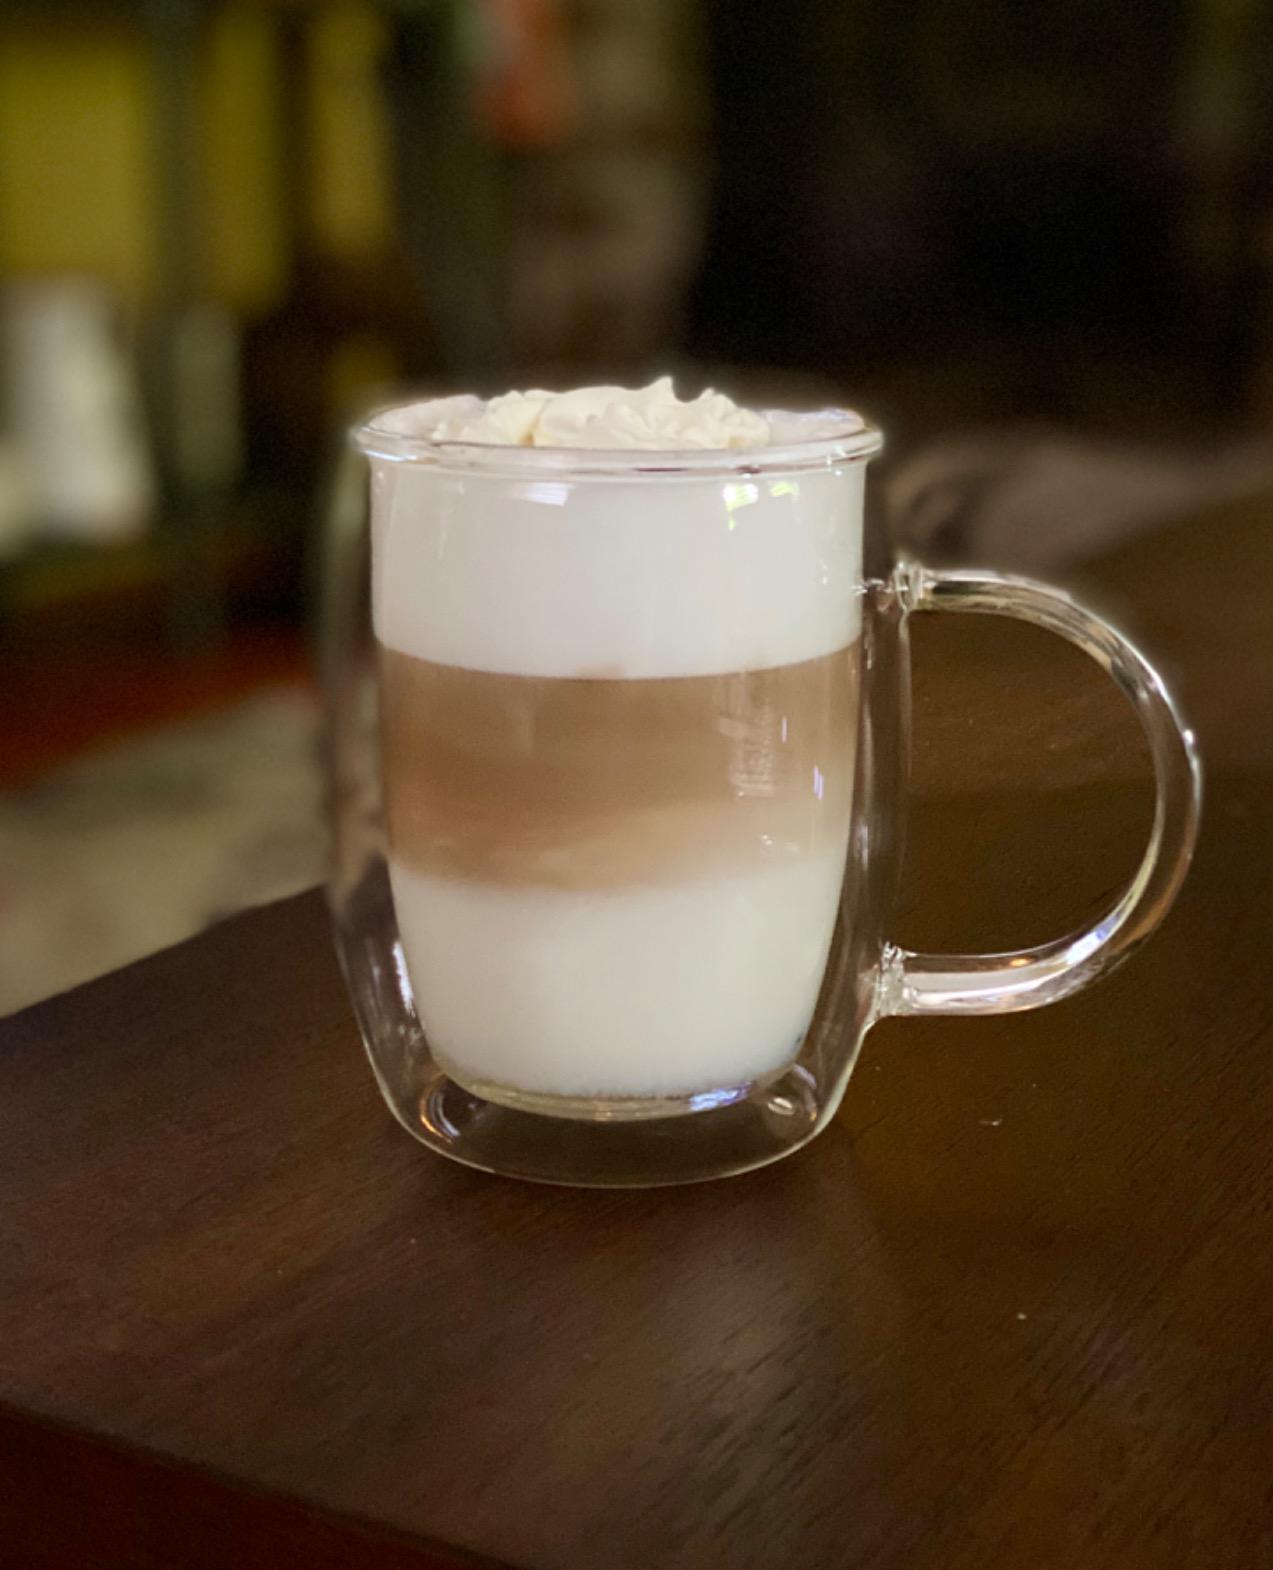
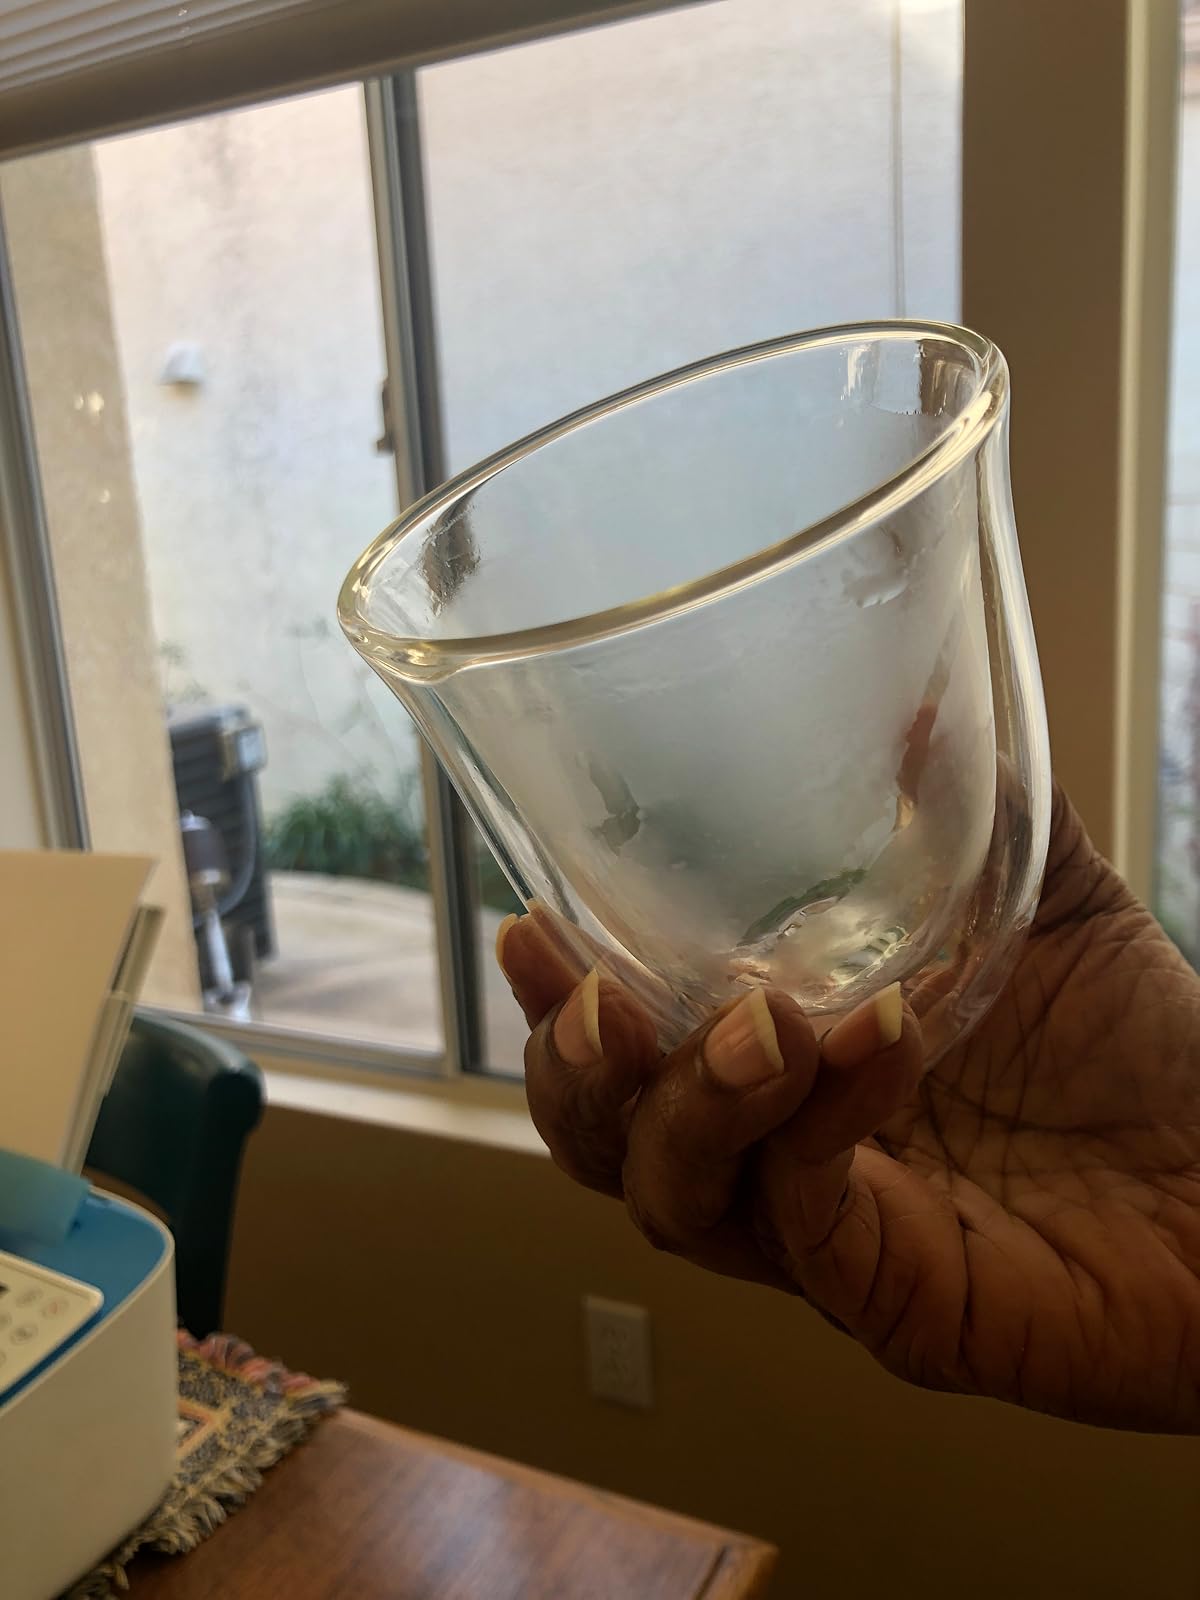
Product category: items_mug
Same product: no